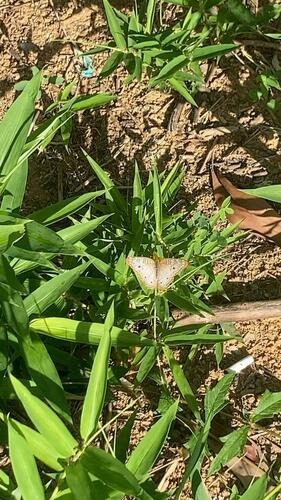
Scientific name: Anartia jatrophae
Common name: White peacock
Family: Nymphalidae
Order: Lepidoptera
Pollinator type: Primary pollinator
Habitat: Gardens, parks, and open areas
Geographic range: Southern United States to Argentina
Conservation status: Least Concern